Peterskopf (Haardt)

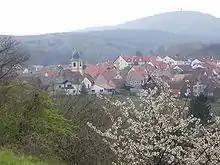
View from the Felsenberg-Berntal Nature Reserve looking southwest over Leistadt to the Peterskopf

On the summit plateau of the Peterskopf the good 30-metre-high Bismarck tower offers a panoramic view of the Upper Rhine Plain, 400 metres below to the east, the Palatine Forest to the west and its eastern ridge, the Haardt, which runs from north to south. There is a restaurant on the lower floor of the tower.